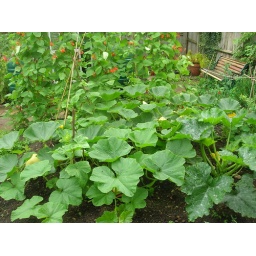
Pumpkin, courgette, cucumber plants now taking over this bed